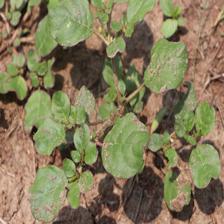
Label: BroadLeafWeed